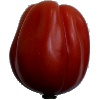
Label: Tomato Heart 1